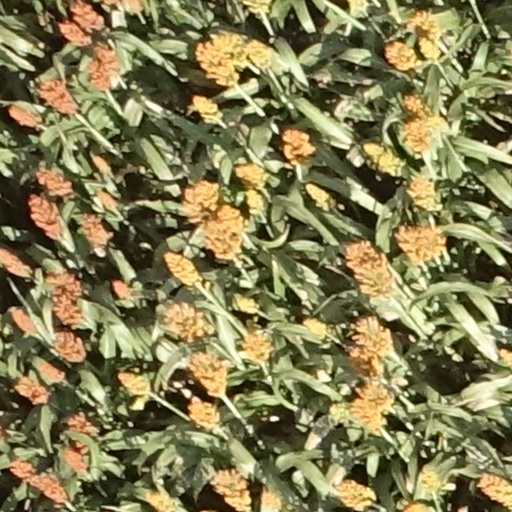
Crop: sorghum